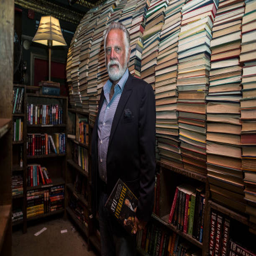
actor poses for a photo .